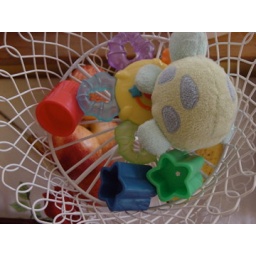
A lovely fruit basket, now filled with toys to entertain the girl when she's in her high chair.